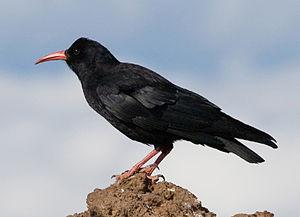
Crave à bec rouge.
Le Crave à bec rouge, quelquefois appelé Crave corallin ou simplement Crave, est une espèce d'oiseaux de la famille des corvidés, l'une des deux seules espèces du genre Pyrrhocorax, avec le Chocard à bec jaune. Ses huit sous-espèces vivent sur les montagnes et les falaises côtières depuis l'Irlande et l'Est de la Grande-Bretagne jusqu'à l'Asie centrale, l'Inde et la Chine, en passant par l'Europe du Sud et l'Afrique du Nord.
La Carança est une rivière de montagne des Pyrénées, dans le département français des Pyrénées-Orientales. Affluent droite du fleuve Têt, elle s'écoule du sud vers le nord sur quinze kilomètres pour 1 700 m de dénivelé. Après avoir recueilli l'eau de plusieurs cirques glaciaires, la Carança voit sa vallée se rétrécir jusqu'à devenir un canyon appelé gorges de la Carança.